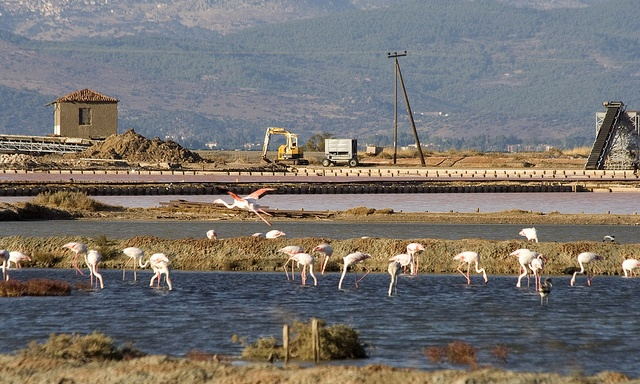
many flamingos standing in the water one is flying away
a bunch of birds standing in a watering hole
Many flamingos are standing in the water near a construction site.
A herd of flamingo birds in the water near a construction site.
A group of birds finding food in the water